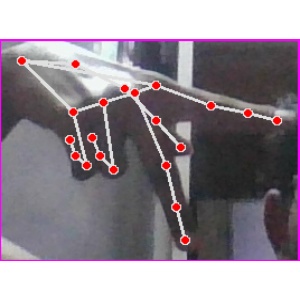
अक्षर: प